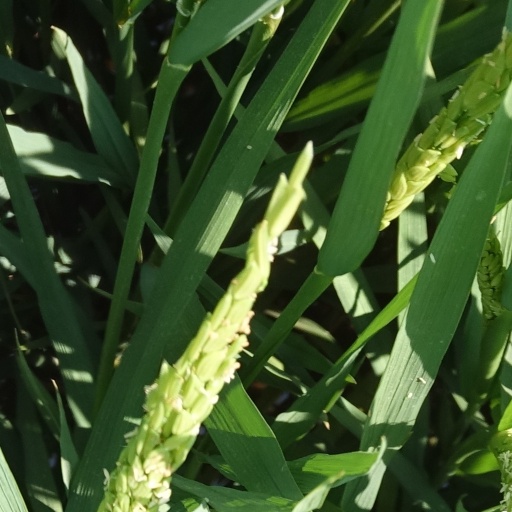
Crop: rice